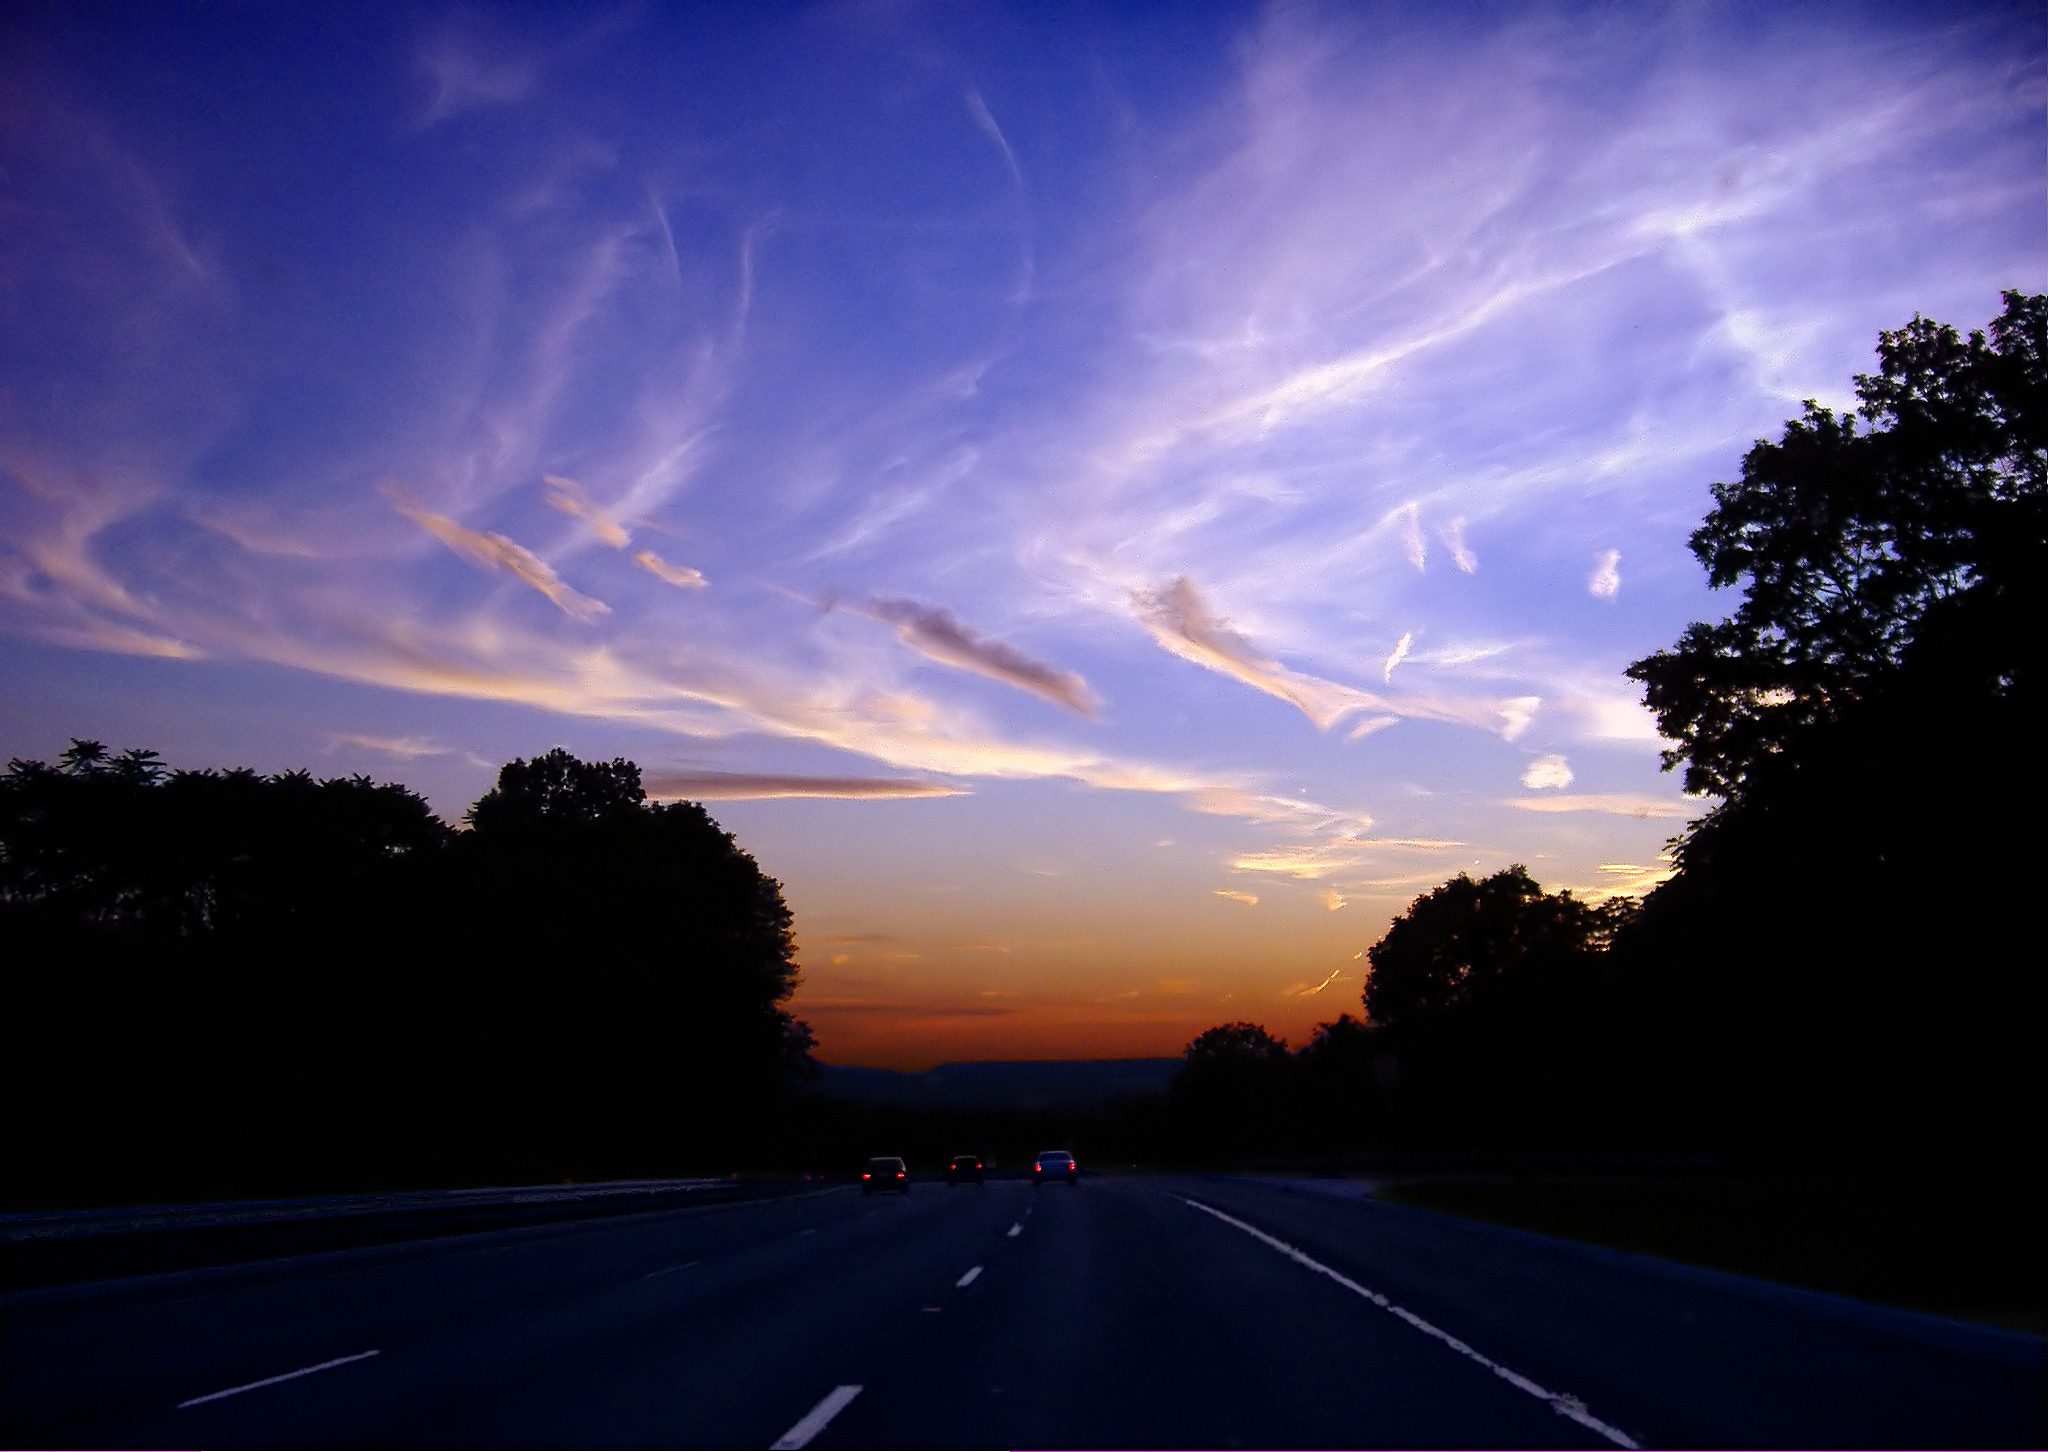
horizon, cloud, sky, sunrise, sunset, road, sunlight, morning, highway, driving, dawn, atmosphere, commute, dusk, evening, weather, commuting, creativecommons, clouds, lowlight, interstate80, i80, cirrus, newjersey, warrencounty, allamuchy, afterglow, meteorological phenomenon